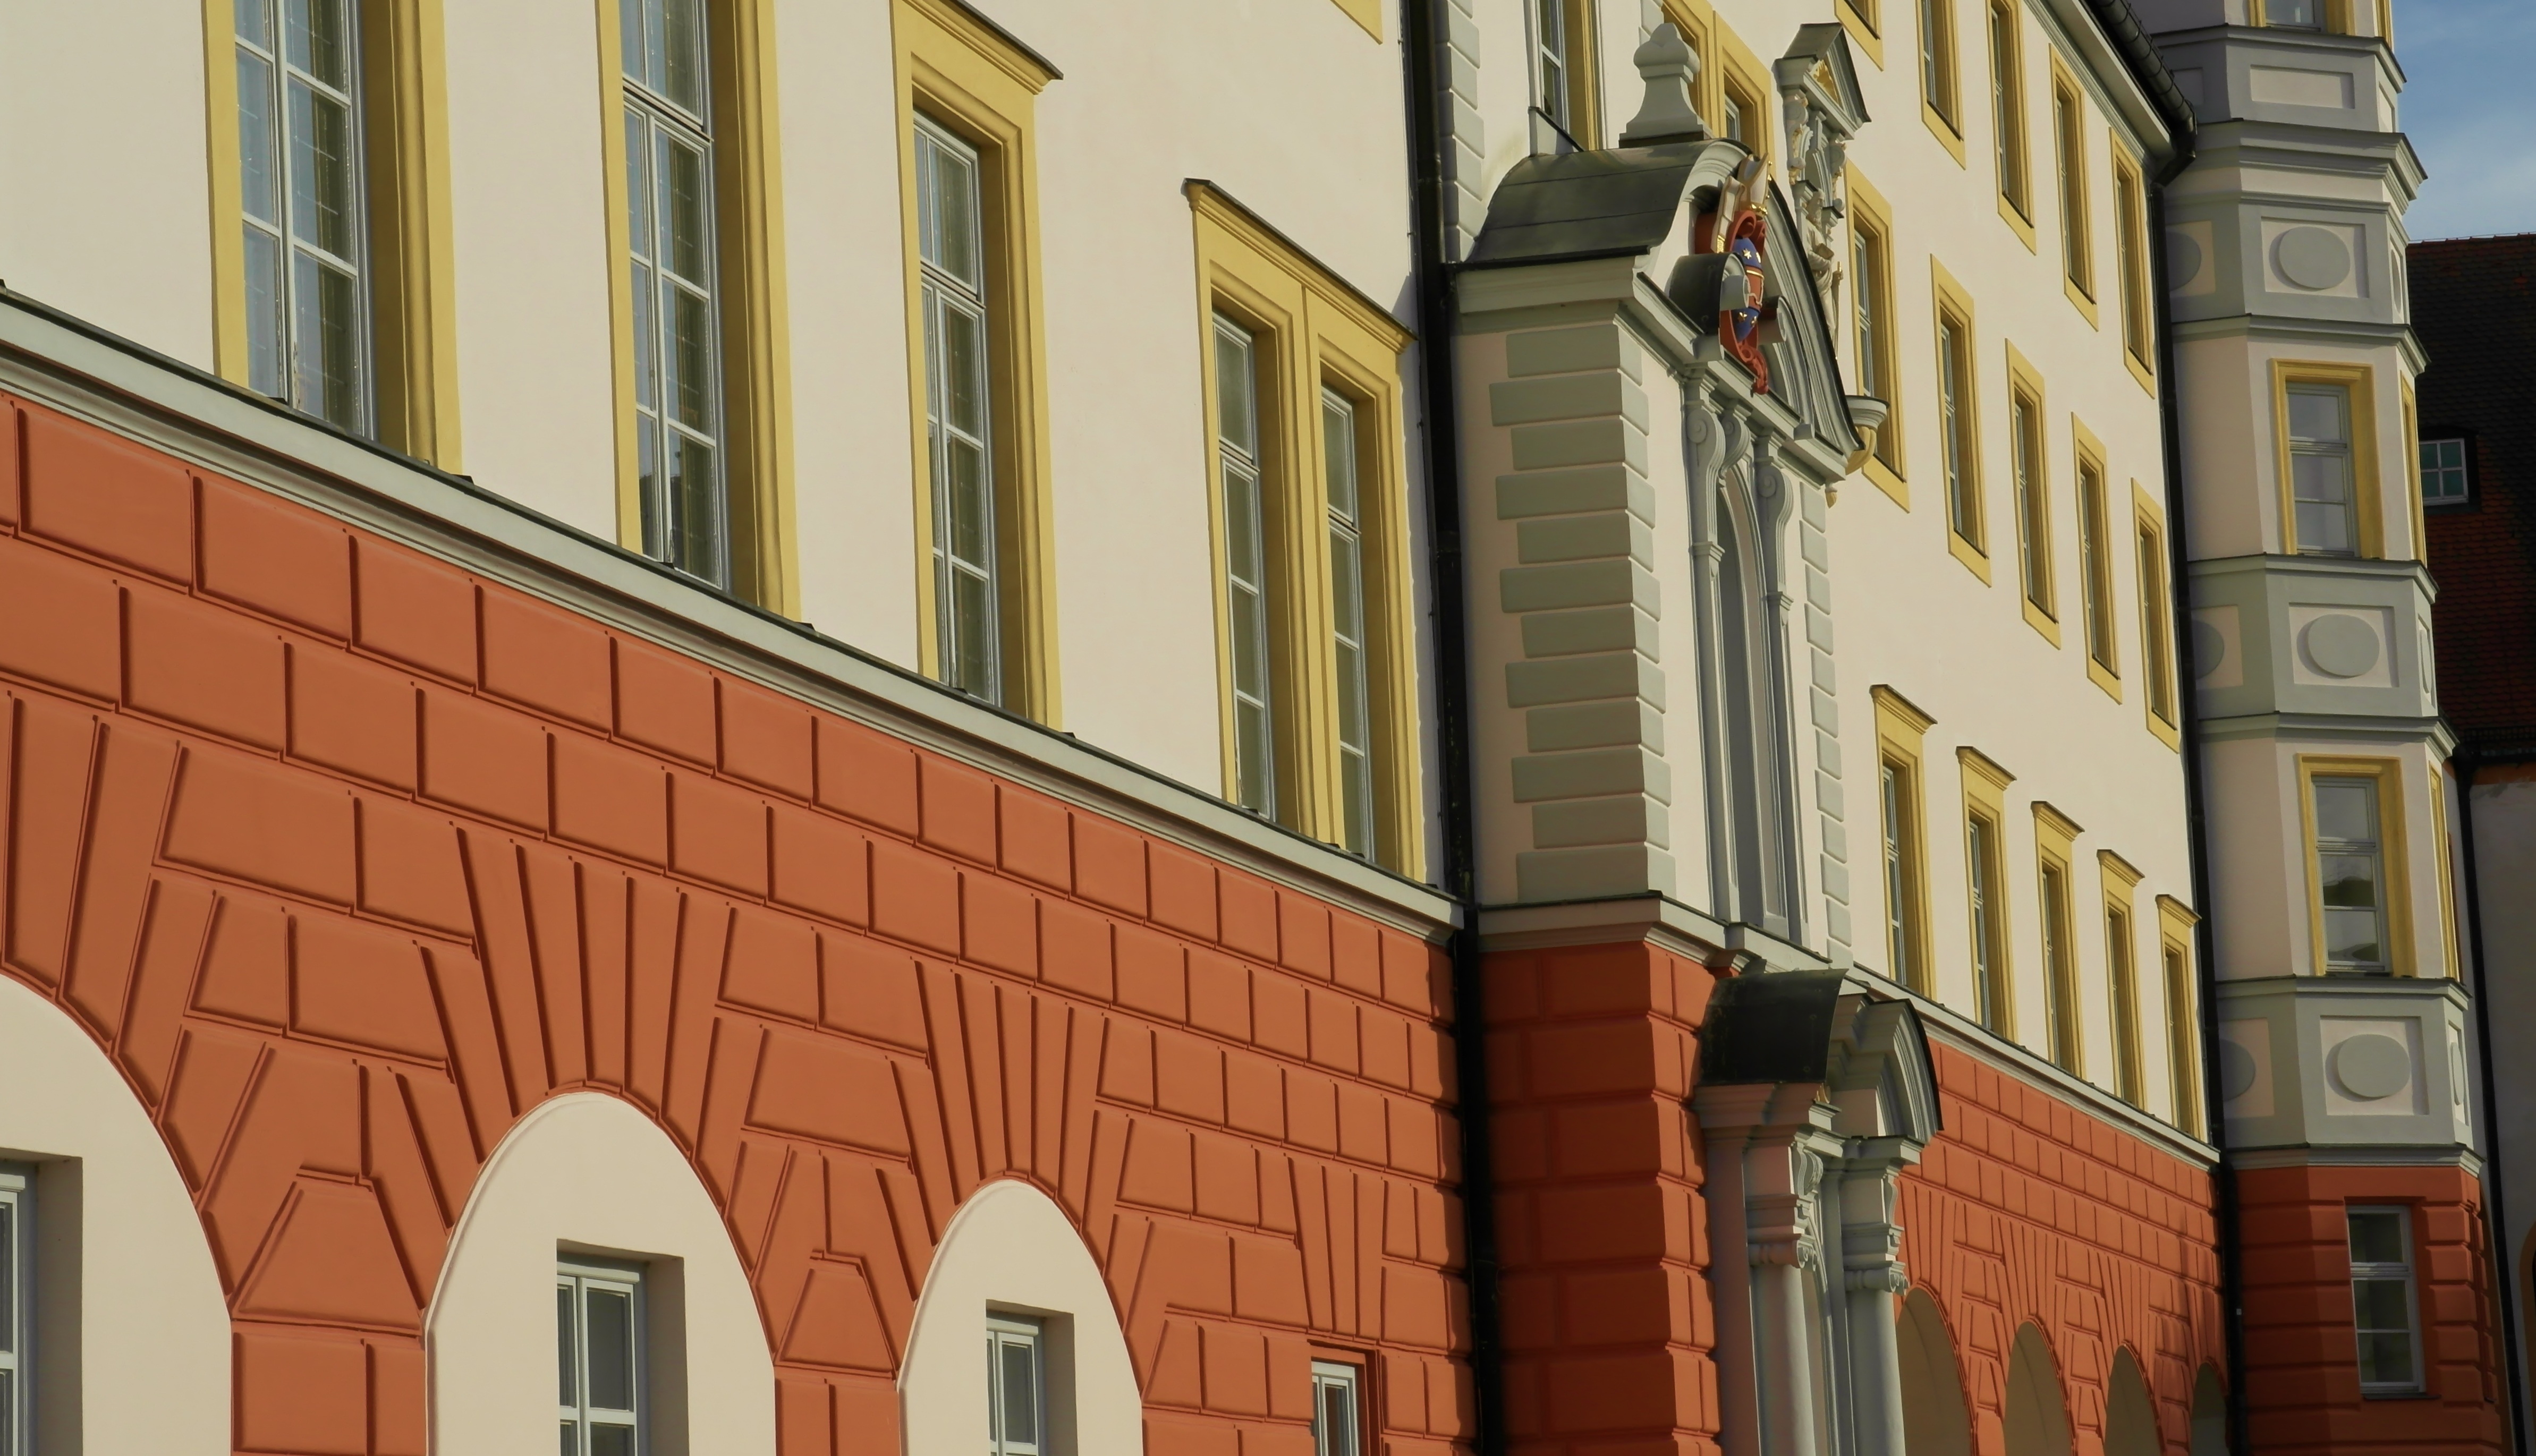
architecture, house, town, building, downtown, facade, church, brick, places of interest, monastery, bavaria, basilica, architectural style, historically, neighbourhood, upper bavaria, benedictine, benedictine monastery, scheyern, the house of wittelsbach